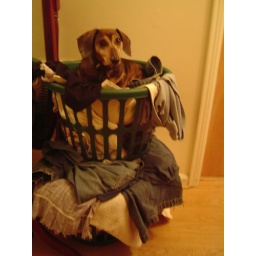
My dog in some dirty laundry